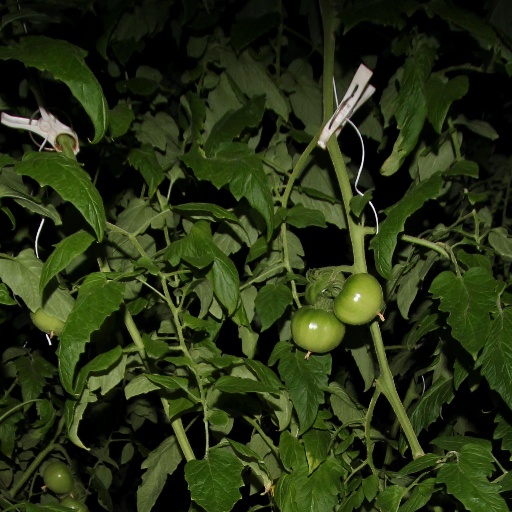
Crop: tomato